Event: Nepal Earthquake
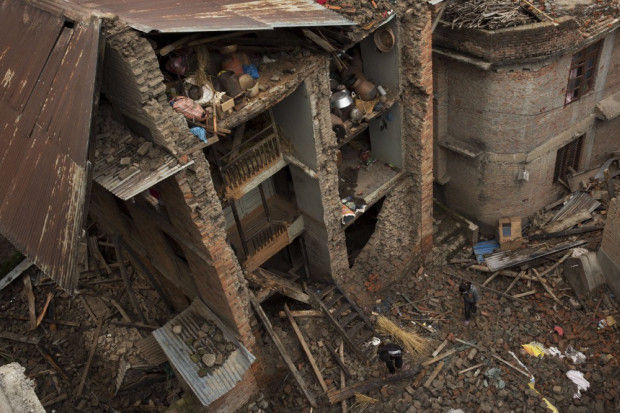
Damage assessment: damage